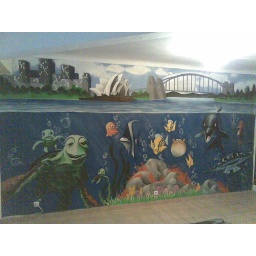
Nemo's world. children bedroom. landscape, rocks and bridge by friend. animals by me